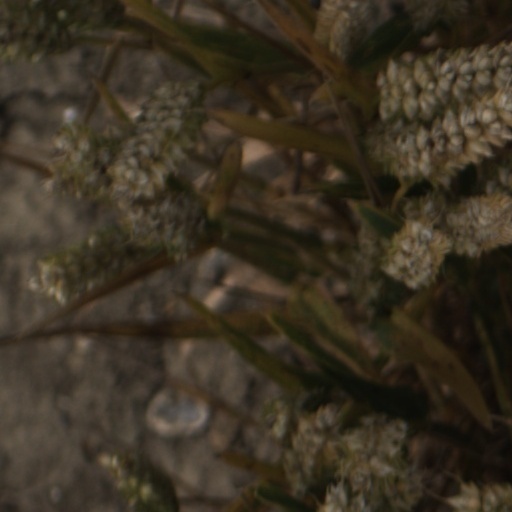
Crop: wheat